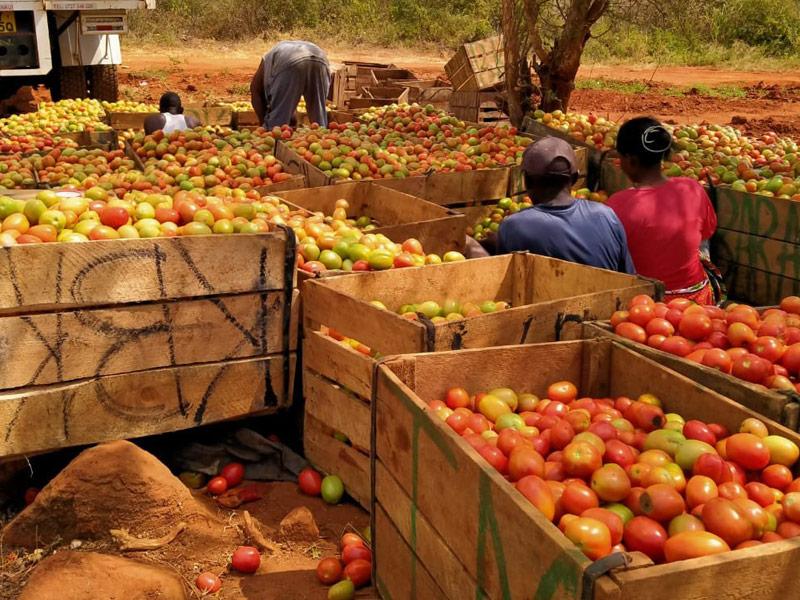
Zao la biashara aina ya nyanya, tayari zimevunwa toka shambani na kupakiwa kwenye maboksi maalumu ili kuanza safari ya kuelekea sokoni  na kuwauzia wateja hasa wale wanaonunua jumla na kupeleka viwandani.